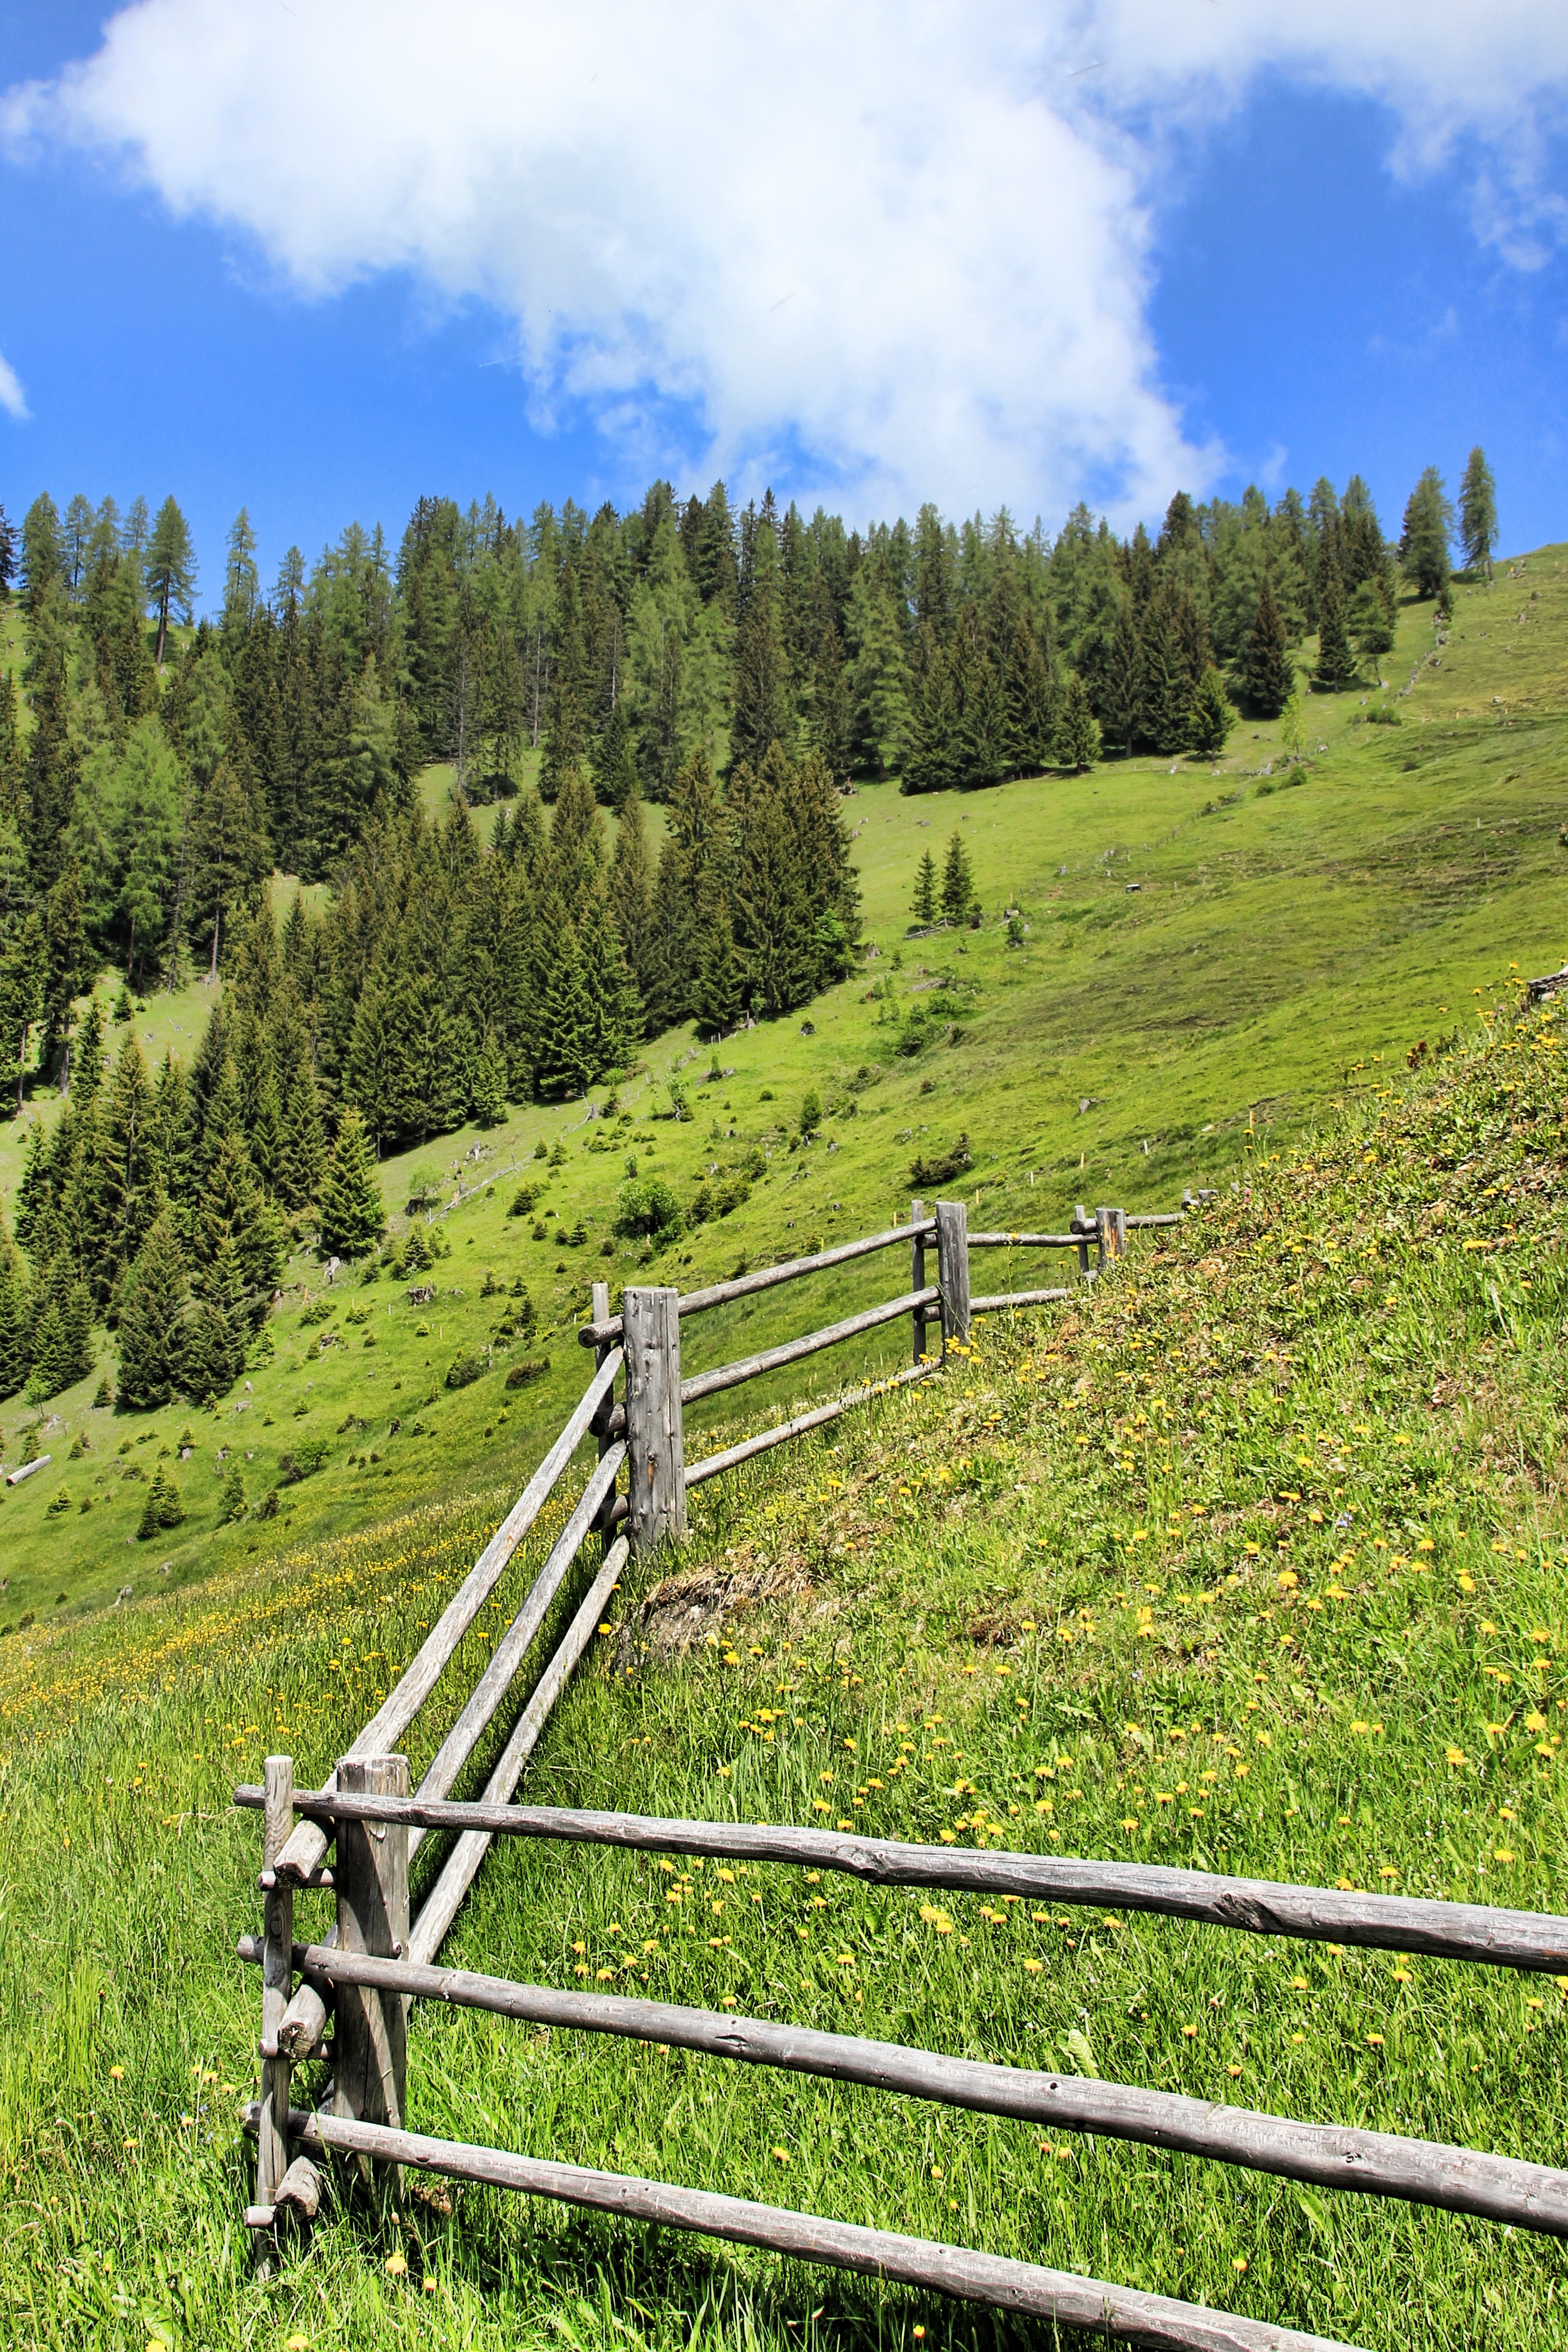
landscape, tree, nature, forest, grass, wilderness, mountain, fence, trail, field, farm, meadow, prairie, hill, mountain range, green, pasture, agriculture, highland, ridge, austria, clouds, grassland, habitat, alm, ecosystem, rural area, wood fence, alpine meadow, geographical feature, mountainous landforms